Nordart

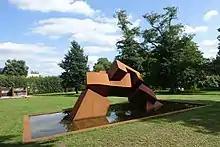
Sculpture at NordArt

NordArt is an international contemporary art exhibition and a non-profit cultural initiative of the ACO Group and the cities of Büdelsdorf and Rendsburg. It has taken place annually in the summer since 1999 at Carlshütte, a former iron foundry. The site features 22,000 m² of interior space and 60,000 m² for outdoor installations.